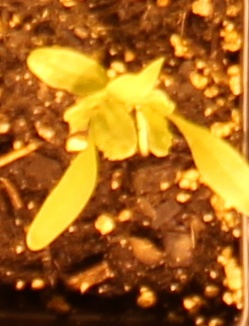
Label: Sugar beet